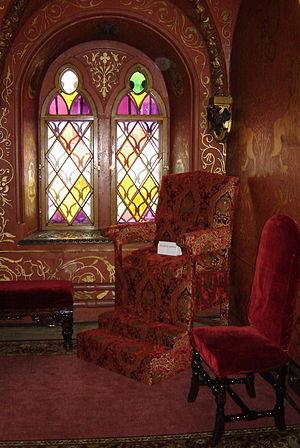
Le palais des Térems ou du Belvédère est un palais situé dans l'enceinte du Kremlin de Moscou en Russie, qui servait naguère de lieu de résidence aux tsars. Aujourd'hui, le bâtiment n'est pas accessible au public, car il sert désormais de résidence officielle au président de la Fédération de Russie.